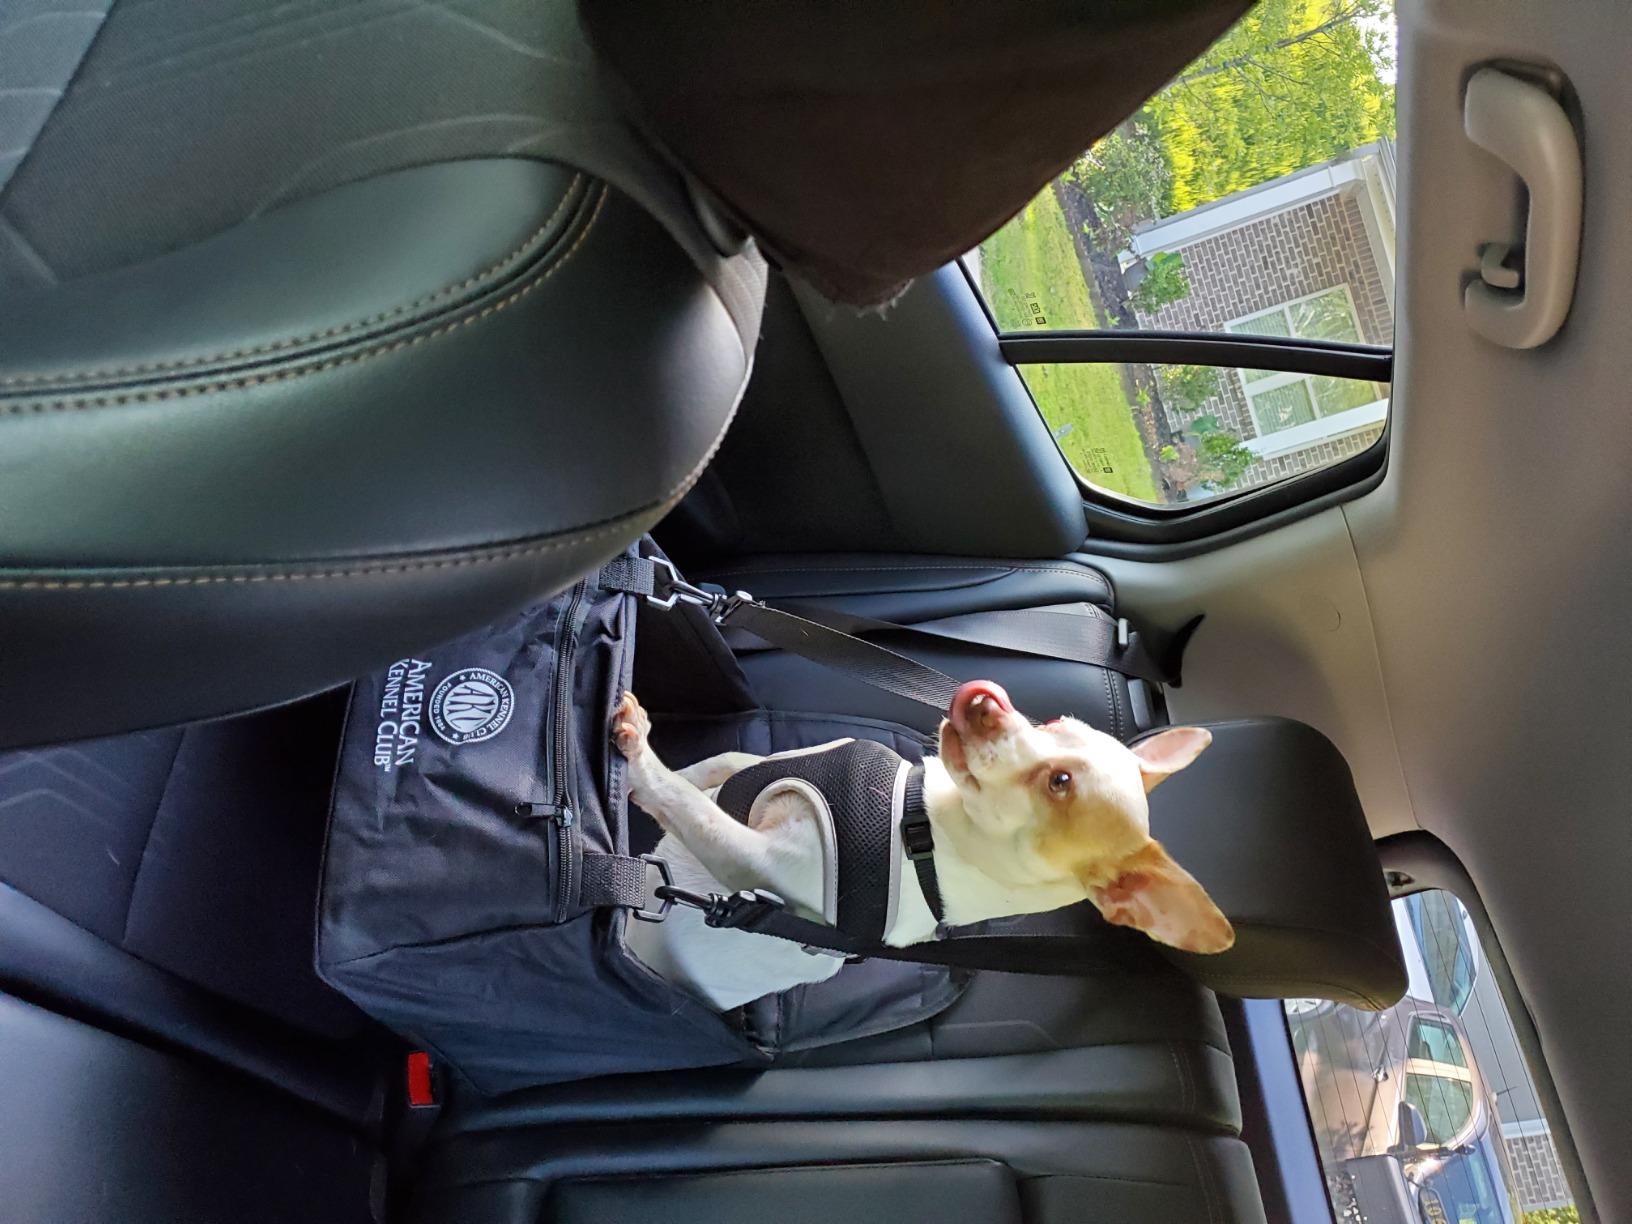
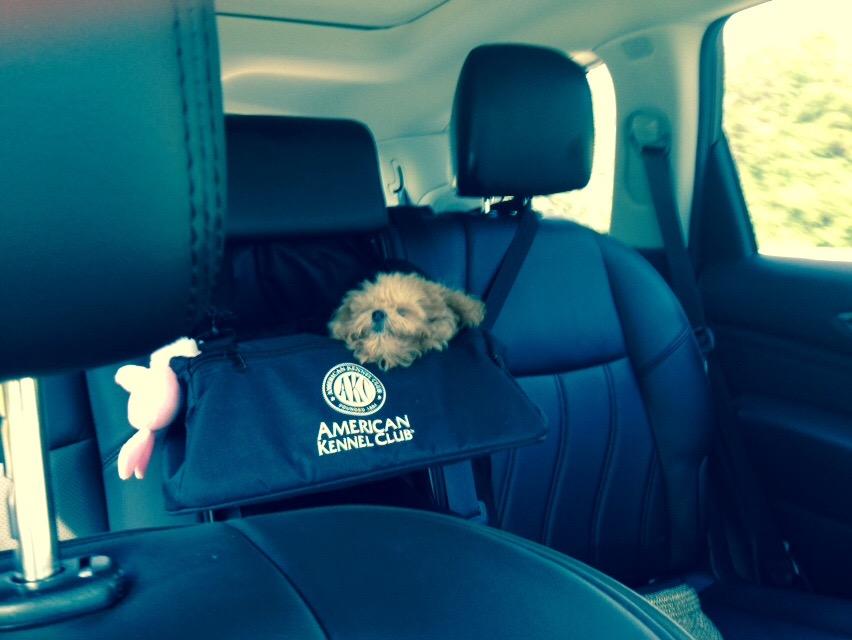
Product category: items_kennel
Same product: yes